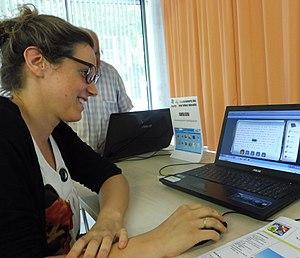
La suite logicielle AbulÉdu à Podensac-33 le samedi 1er juillet 2017 ː test du logiciel ALLER, recherche rapide.
Le Terrier d'AbulÉdu est une suite de logiciels libres destinés à l'éducation. Elle est composée d'exerciseurs, de logiciels ludo-éducatifs et d'outils multimédia notamment pour le français, les mathématiques, la géographie, la latéralisation, le repérage spatial et les sciences naturelles. Ils sont partie intégrante d'AbulÉdu. Ils peuvent être installés sur des postes Microsoft Windows et MacOS ainsi que sur GNU/Linux.